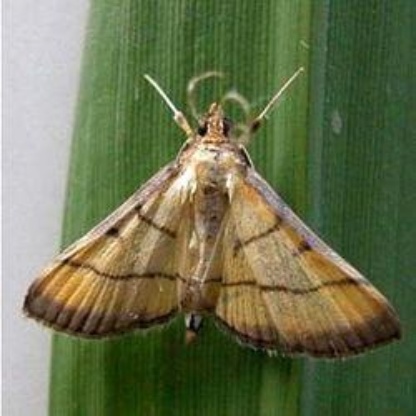
Nhãn: Sâu cuốn lá nhỏ ( Rice leaf folder)